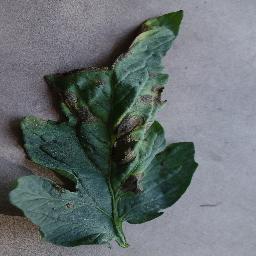
Label: Tomato___Early_blight